Passenger railroad car

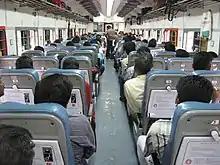
An open-type [3+3] chair car of Indian Railways

The most basic division is between cars which do carry passengers and "head end" equipment. The latter are run as part of passenger trains, but do not themselves carry passengers. Traditionally they were put between the locomotive and the passenger-carrying cars in the consist, hence the name.